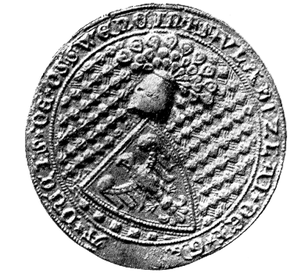
Ladislas d'Oświęcim, de la dynastie des Piasts, est né vers 1278 et est mort entre 1321 et 1324. Il a été le duc d'Oświęcim à partir de 1314/1315.